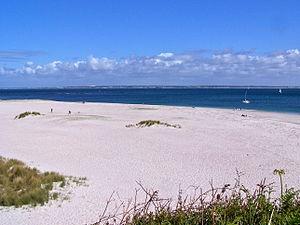
Groix [gʁwa] est une île et une commune bretonne du département du Morbihan. Elle se trouve dans le golfe de Gascogne, au large de la côte sud de la Bretagne, au nord-ouest de Belle-Île-en-Mer et en face de Ploemeur. Elle constitue une commune, et, jusqu'à 2015, constituait aussi le canton de Groix. Elle est accessible par bateau au départ de Lorient et de Port-Louis. Historiquement, elle fait partie du pays vannetais et du Kemenet-Héboé.